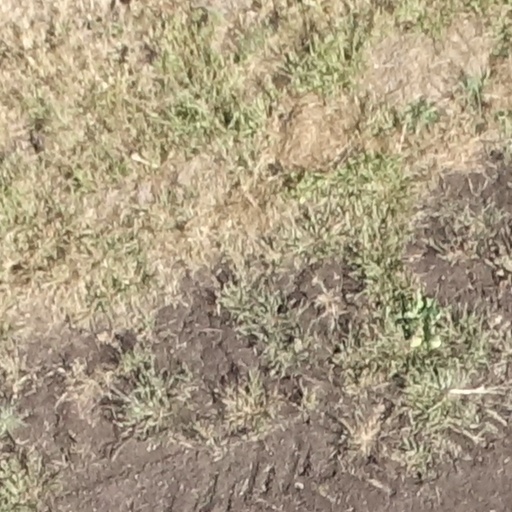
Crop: sorghum